Metallurgical Laboratory

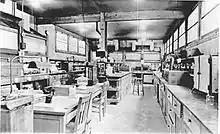
Laboratory at the New Chemistry Building at the University of Chicago

Metallurgical work concentrated on uranium and plutonium. Although it had been discovered over a century before, little was known about uranium, as evidenced by the fact that many references gave a figure for its melting point that was off by nearly 500 °F (280 °C). Edward Creutz investigated it and discovered that at the right temperature range, uranium could be hammered and rolled, and drawn into the rods required by the production reactor design. It was found that when uranium was cut, the shavings would burst into flame. Working with Alcoa and General Electric, the Metallurgical Laboratory devised a method of soldering the aluminum jacket to the uranium slug.